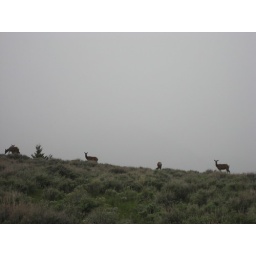
Wary female elk on a hill above Beaver Ponds trail.